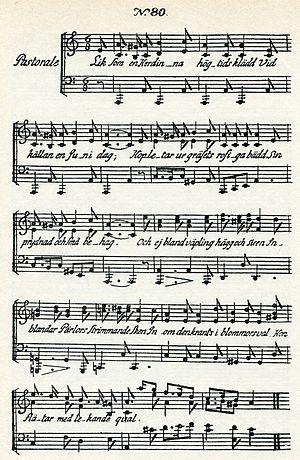
En musique, la pastorale fait référence à un sujet de caractère bucolique et champêtre, évoquant la nature.